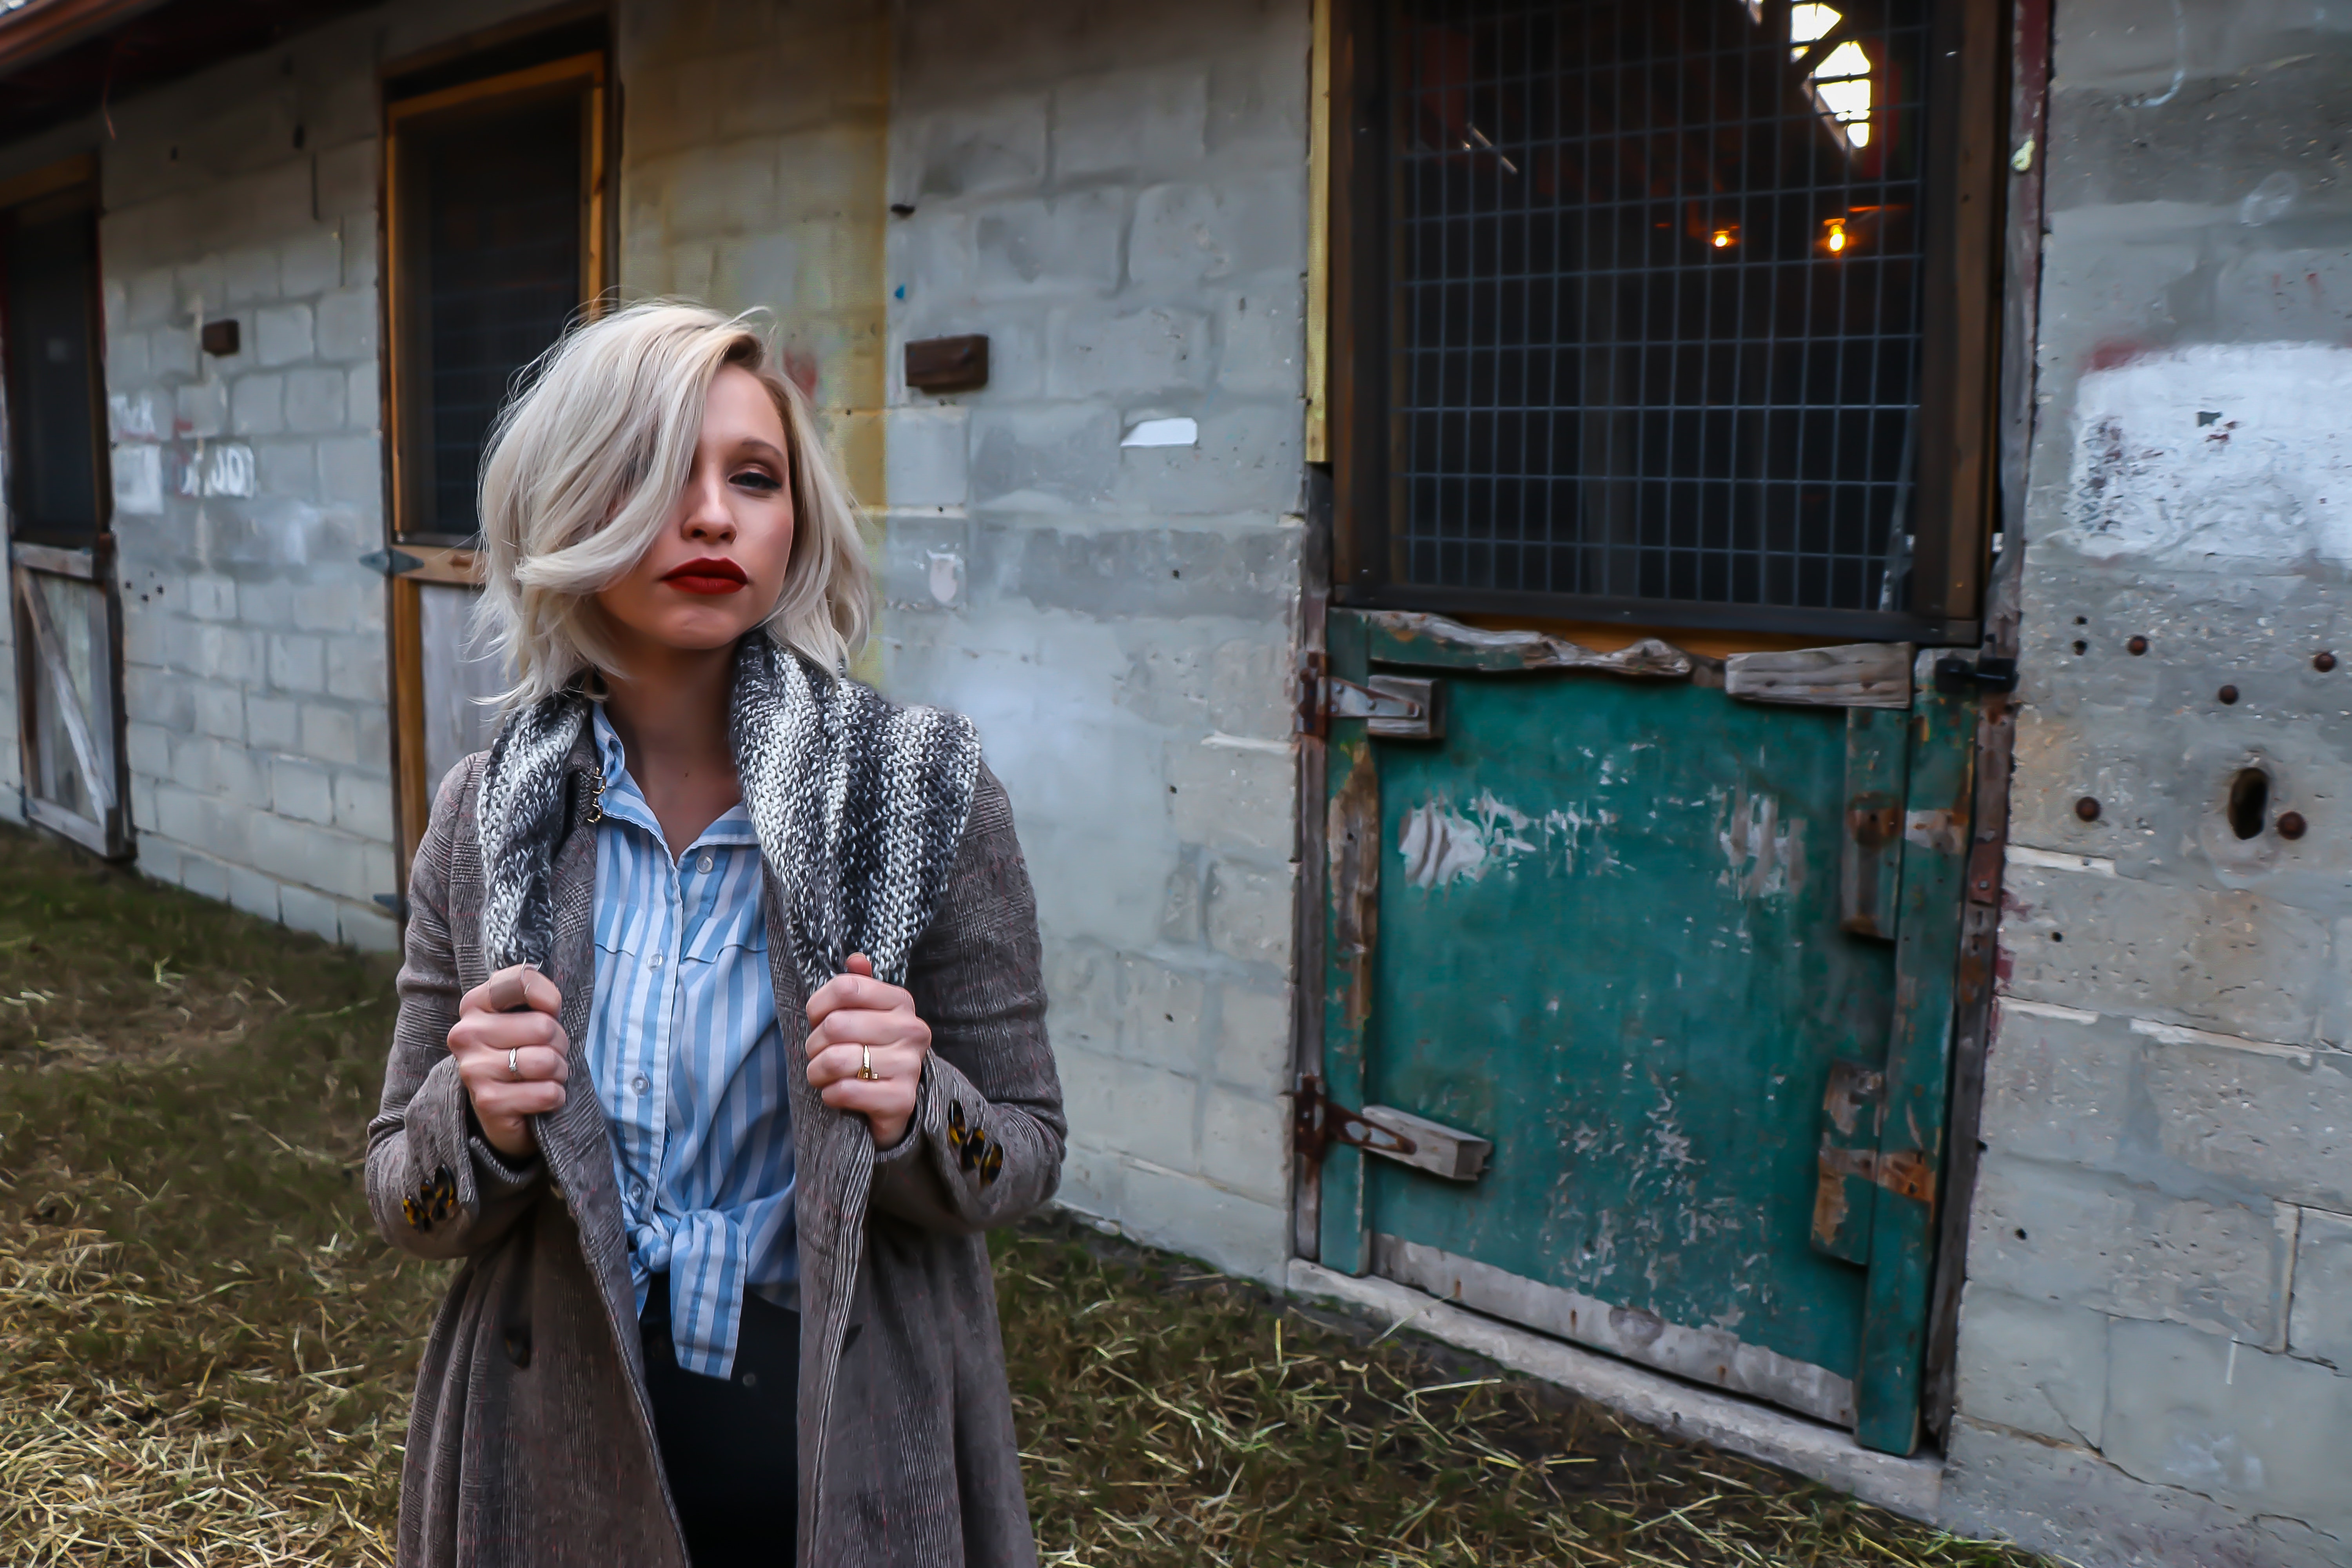
adaptation, outerwear, photography, long hair, door, jacket